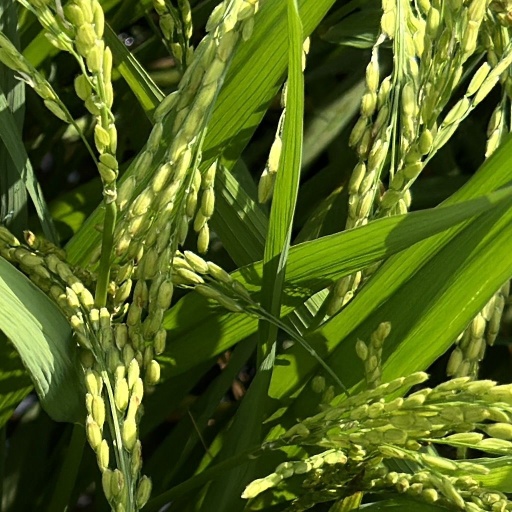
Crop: rice